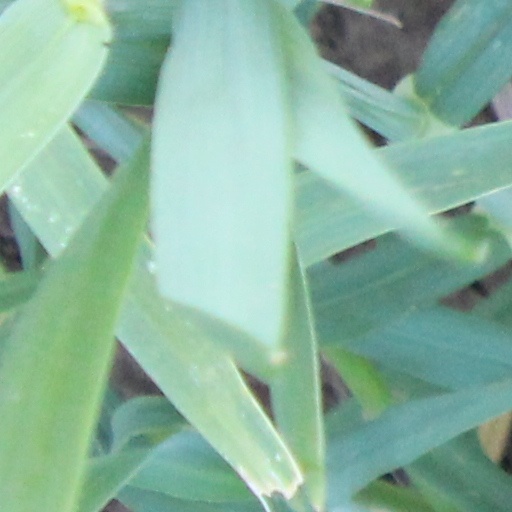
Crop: wheat